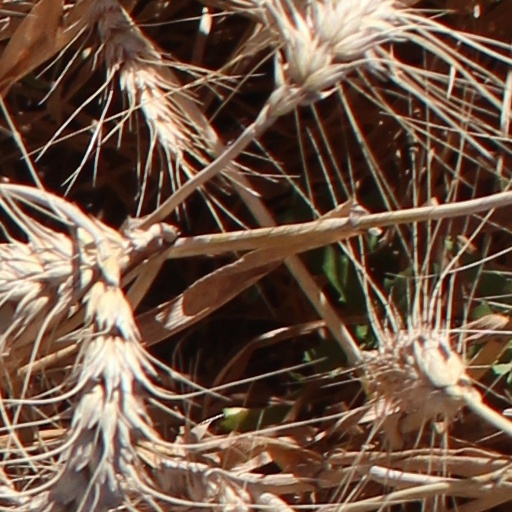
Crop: wheat